Zagster

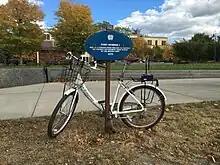
Zagster bike on a 'stopover' trip

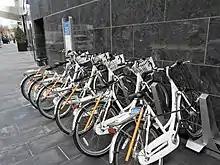
Manhattan station

Zagster's model of "bike share as a service" allowed the company to operate its business model differently from other bike sharing companies. In municipal installations, the company used a consortium of local sponsors to provide a much larger network than would have been possible if the city needed to pay for the full cost of the infrastructure. Because Zagster did not require customers to purchase equipment, it was able to pilot bike sharing programs and scale them rapidly to meet ridership needs. Zagster replaced all bikes in its bike sharing programs every three years and donates the refurbished bikes locally.